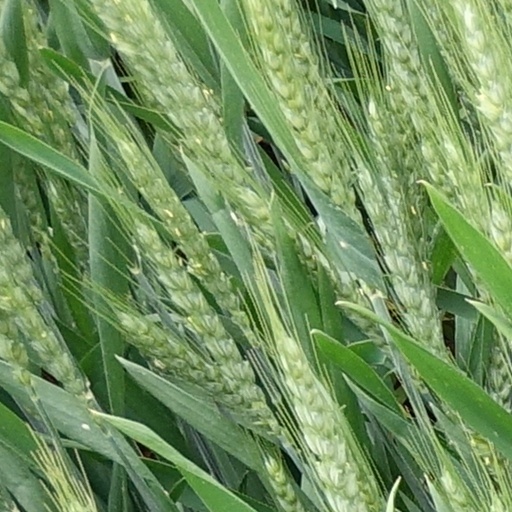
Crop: wheat